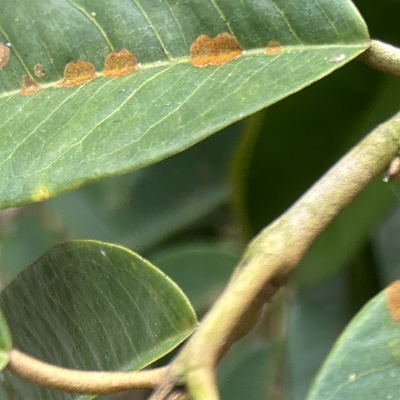
Label: Leaf_Algal